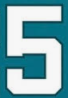
Number: 5